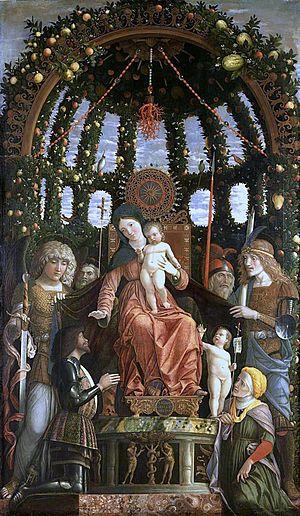
La Vierge de la Victoire est un tableau daté des années 1495-1496 du peintre de la Renaissance Andrea Mantegna, conservé aujourd'hui au Musée du Louvre, à Paris.
La liste d'œuvres d'Andrea Mantegna présente, dans la mesure du possible et dans l'état actuel des connaissances, un panorama chronologique en images des peintures, fresques, dessins et gravures du peintre renaissant Andrea Mantegna, qui vécut principalement à Padoue puis Mantoue.
La bataille de Fornoue est un affrontement de la première guerre d'Italie qui eut lieu le 6 juillet 1495 à Fornoue, à 20 km au sud-ouest de Parme.